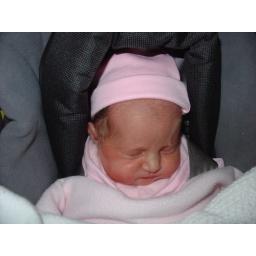
Close-up in car seat